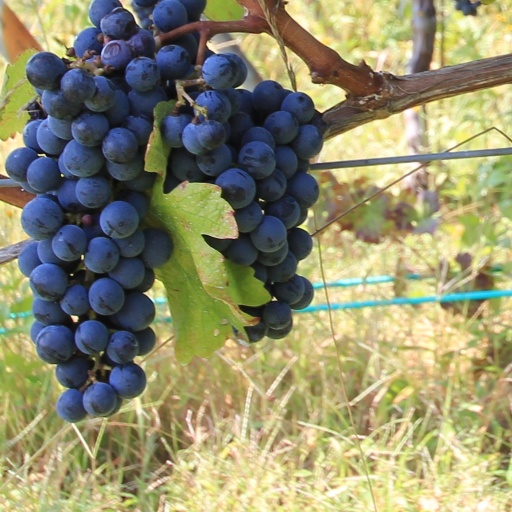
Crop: grape